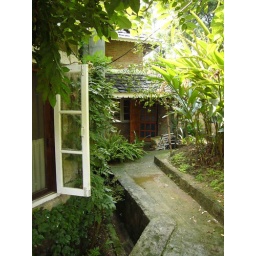
The window is off the room that Michael and Tinka had; the wooden door in the back leads to Pojo and Prayag's room